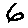
Label: 6